Harz National Park

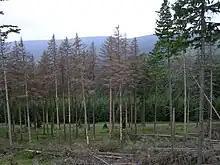
Trees damaged by bark beetle

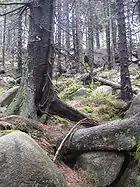
Ancient forest in the national park

Recently, the Harz National Park has suffered from bark beetle outbreaks as well as acid rain and other environmental problems. The bark beetle is on the rise here due to climate change and global warming. Since 2006, there has been increased bark beetle gradation. Hurricane Kyrill also caused severe damage in the region. Stands of trees, especially spruce, were torn down over wide areas. The National Park management came under fire from the local communities as a result of the bark beetle measures that were subsequently needed. In particular, the National Park community at Ilsenburg criticized the use of technology (e.g. harvesters). Because of the inaccessibility of the terrain there was really no other way to haul the wind blown tree trunks from the affected areas.